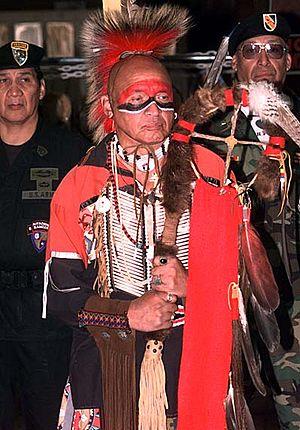
Les Abénaquis sont un peuple autochtone faisant partie de la famille linguistique et culturelle algonquienne.